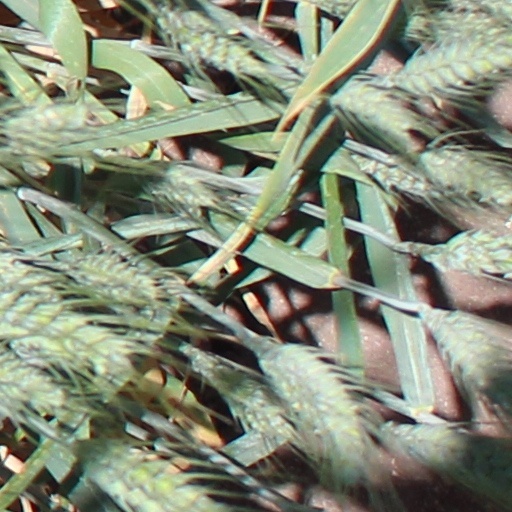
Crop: wheat